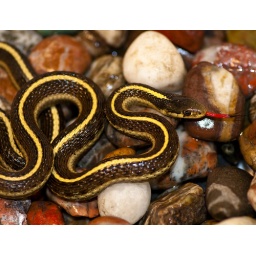
I found a little snake in my yard so I brought it upstairs for a phot session in my bathroom sink